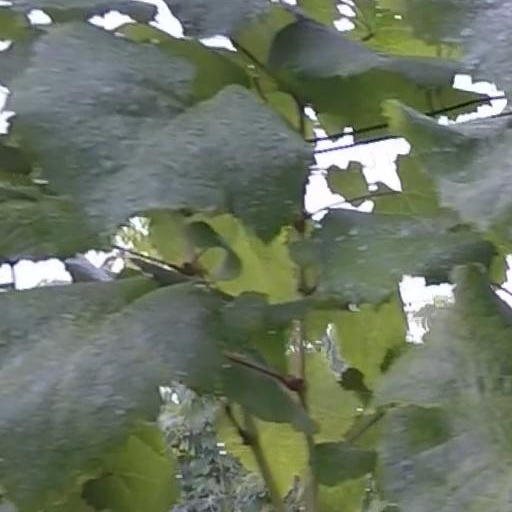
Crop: grape